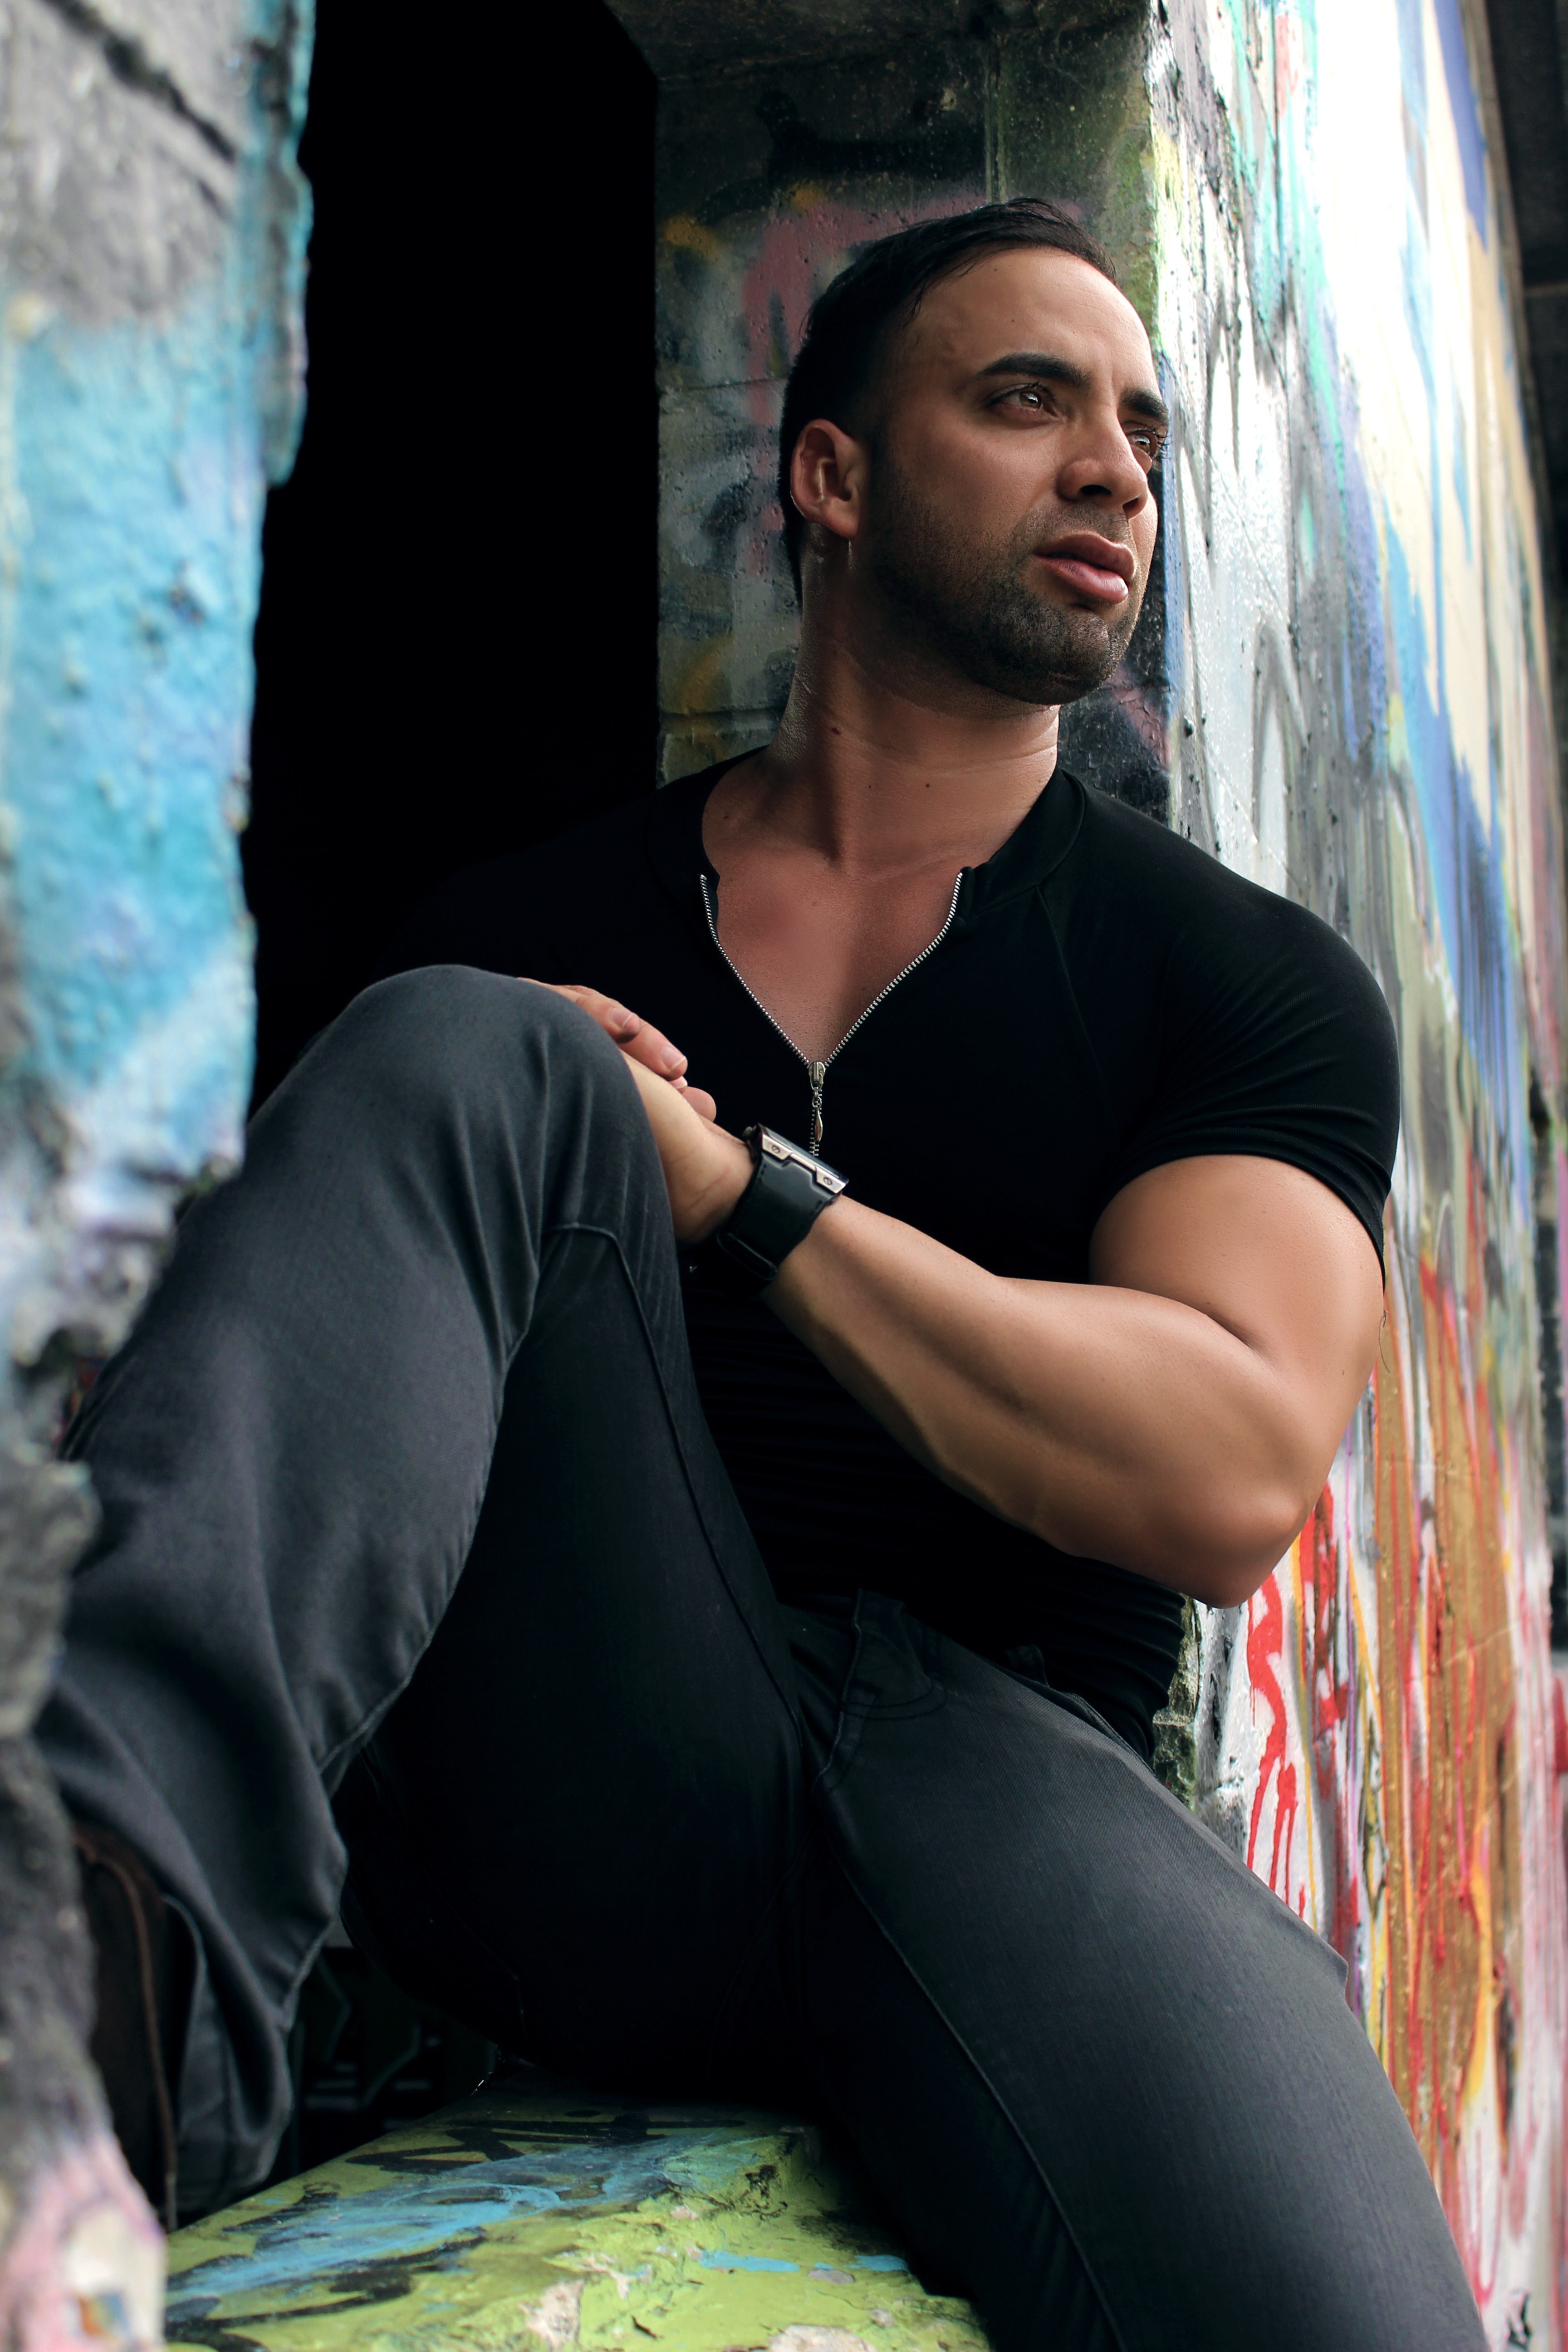
man, person, photography, male, guy, leg, portrait, model, young, color, sitting, fashion, lady, muscular, muscle, human body, men, beauty, sexy, handsome, attractive, abdomen, photo shoot, sense, human positions